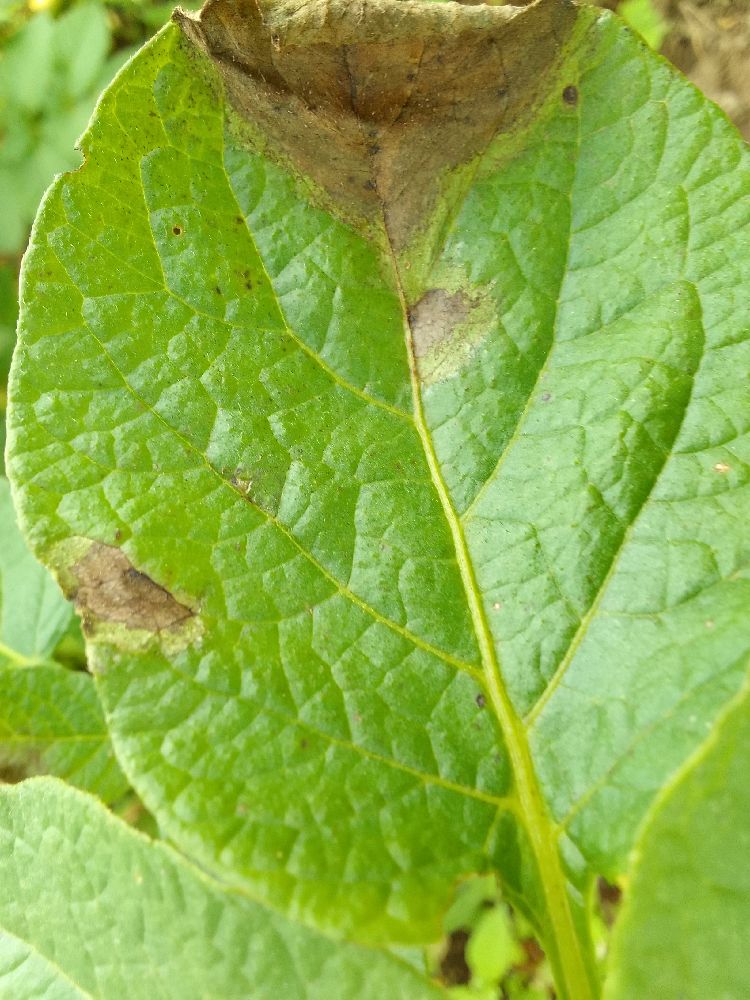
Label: Late blight